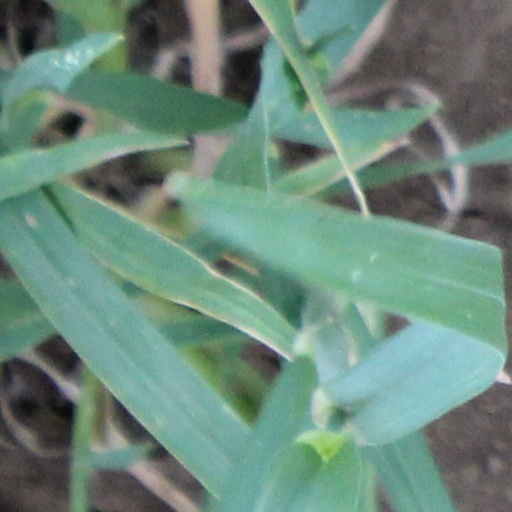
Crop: wheat